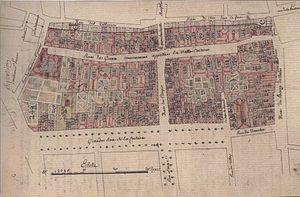
carte de la ville de Reims
La place Drouet-dʼErlon est une place située en plein cœur de Reims que les Rémois nomment souvent place dʼErlon. En son centre se dresse la Fontaine Subé surmontée de la statue appelée La Gloire.
L'affaire de la grande Jeannette ou le massacre du moulin de Cuissat est une affaire criminelle française. Elle implique Jeanne Delozanne dite « la grande Jeanette » ainsi que cinq ou six complices. Jugés coupables de l’assassinat de la famille Destouches, survenu fin août 1785, à Prouilly, quatre d'entre eux sont condamnés à mort. Jeanne Delozanne est la dernière personne soumise légalement à la torture en France.
La rue Condorcet est une voie de la commune de Reims, située au sein du département de la Marne, en région Champagne-Ardenne. Elle relie la rue de Talleyrand à la place Drouet d'Erlon.